Tobati people

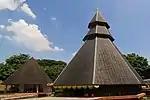
Kariwari in Taman Mini Indonesia Indah

The Tobati, like other tribes in Youtefa Bay, has a traditional political leadership system led by an "ondoafi" (village leader or chief), and the position has been inherited through generations. When the evangelist named Bilt began serving in the Tobati area, Tobati was led by a tribal chief named Jantewai. When Jantewai passed away, his son Hamadi was appointed as the "ondoafi". To this day, the Hamadi clan still holds the position of "ondoafi" of the Tobati tribe that leads several other tribal chiefs/clans such as Itaar, Afaar, Hanasbey, Mano, Ireeuw, Hasor, Merauje, Merahabia, Caay, Hanoeby, and Dawir.